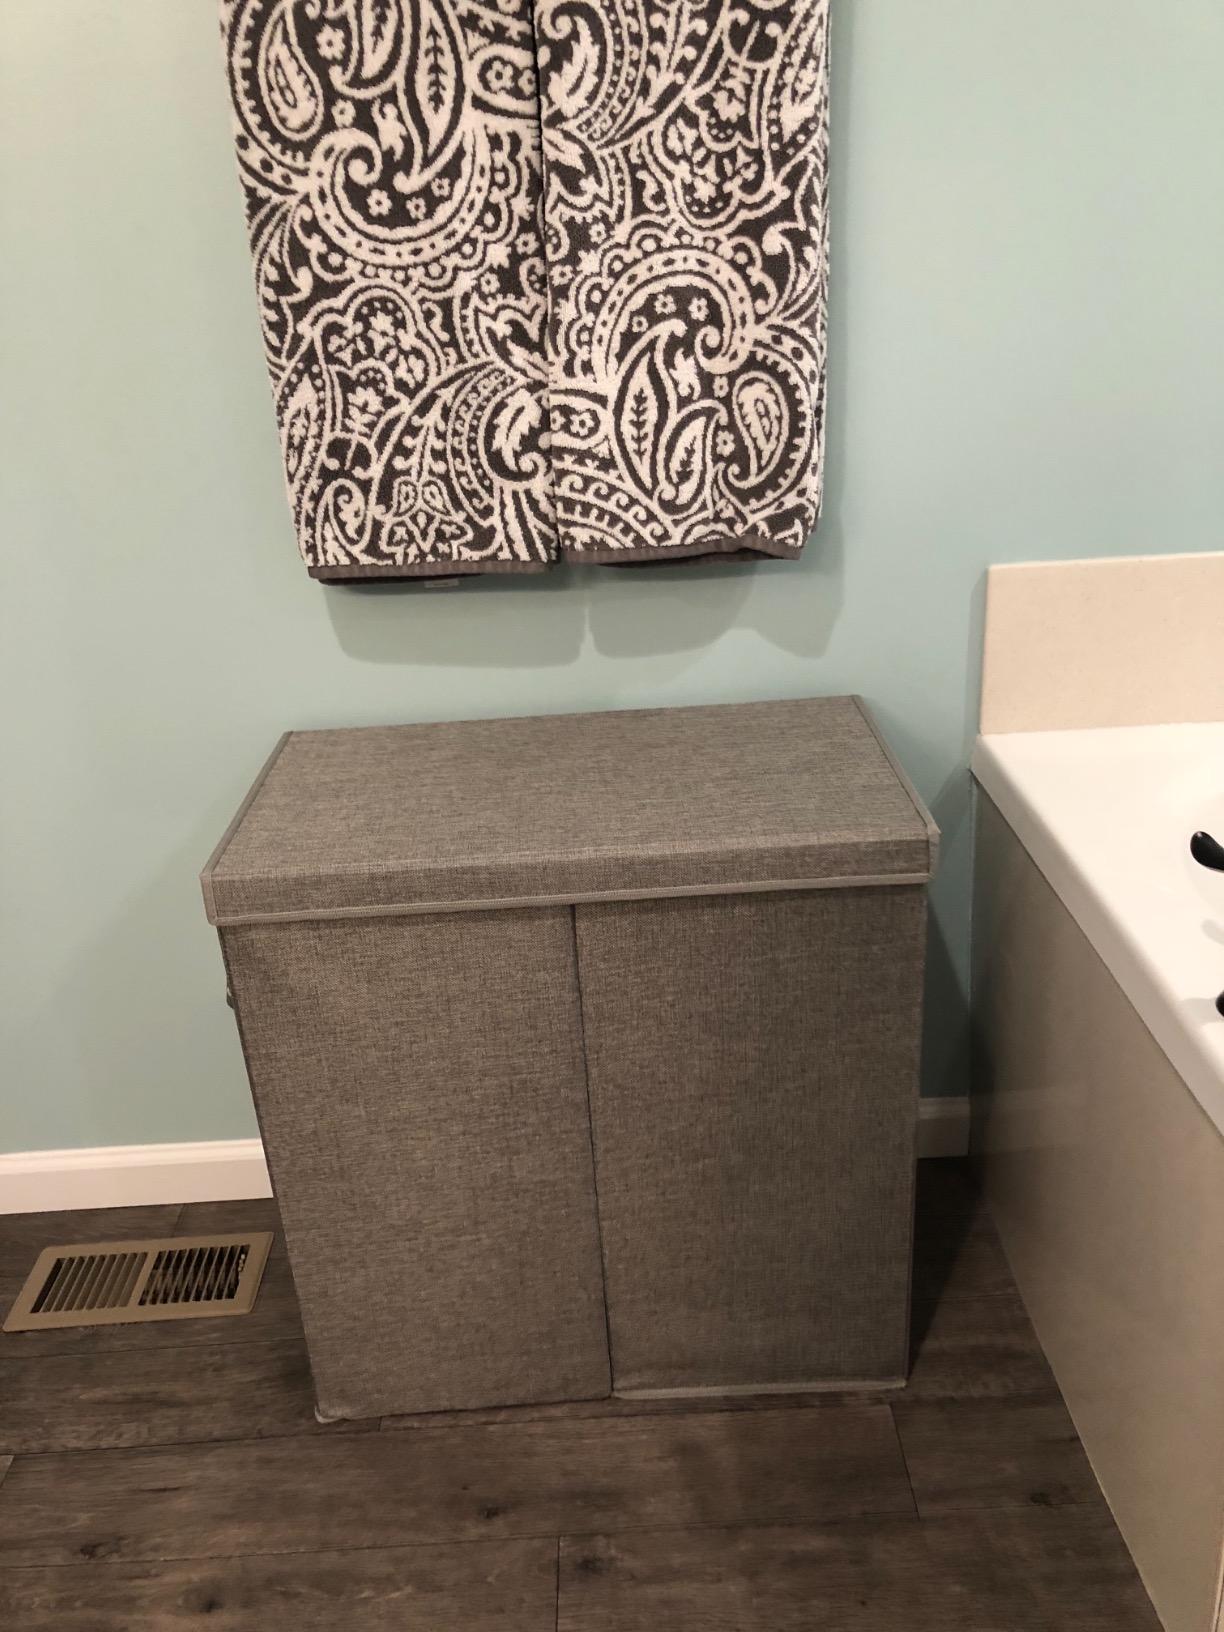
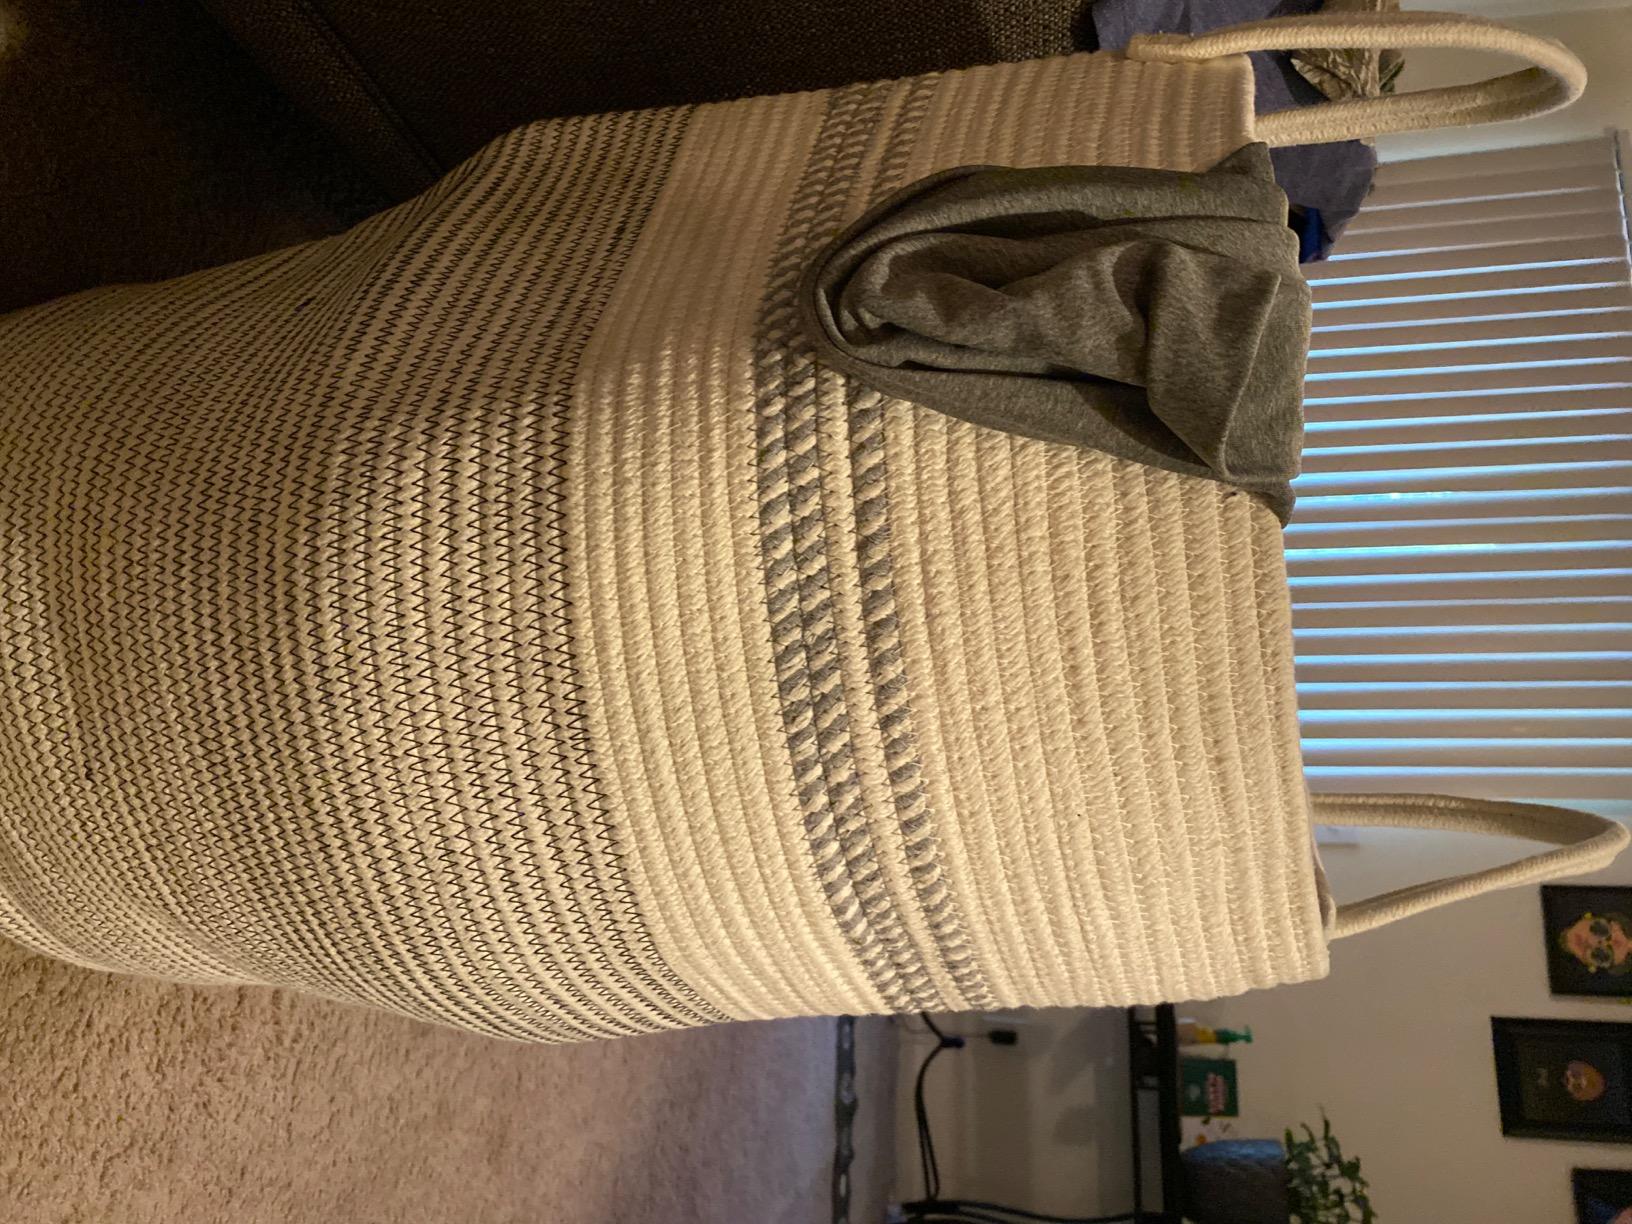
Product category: items_hamper
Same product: no